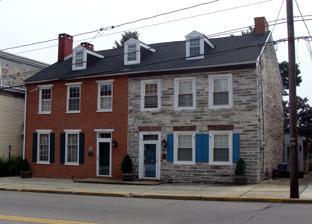
Building: Simon Cameron House and Bank
Country: United States of America
Year built: 1833
Historic house in Pennsylvania, United States United States historic place Simon Cameron House and Bank U.S. National Register of Historic Places Simon Cameron House and Bank, September 2011 Show map of Pennsylvania Show map of the United States Location 28 and 30 E. Main St., Middletown, Pennsylvania Coordinates 40°11′59″N 76°43′51″W / 40.19972°N 76.73083°W / 40.19972; -76.73083 Area 0.8 acres (0.32 ha) Built 1833 NRHP reference No. 76001634 Added to NRHP November 21, 1976 The Simon Cameron House and Bank consists of an historic home and bank building that are located in Middletown , Dauphin County, Pennsylvania . It was added to the National Register of Historic Places in 1976. History and architectural features This historic house was built circa 1833, and is a 2 + 1 ⁄ 2 -story, three-bay, brick building with a typical half-Georgian plan. Attached to the house is a 2 + 1 ⁄ 2 -story, three-bay, stone building, also with a typical half-Georgian plan. The stone structure originally housed the Cameron Bank, which was chartered in 1832. The house was the primary residence for the family of Simon Cameron (1799-1889) from 1832 to 1855.  Simon Cameron's son J. Donald Cameron (1833-1918) was born in the house. It was added to the National Register of Historic Places in 1976. References